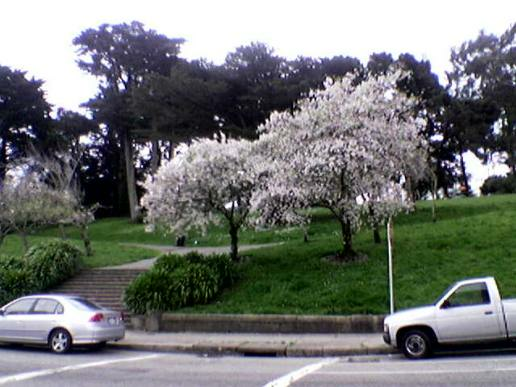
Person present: No